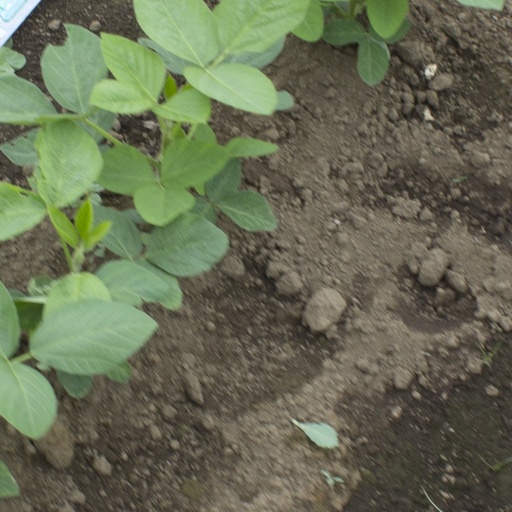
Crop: soybean